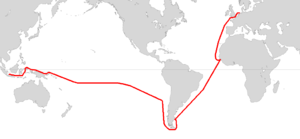
L’histoire de l’Océanie est généralement découpée, par les études historiques, en quatre grandes périodes :
Willem Cornelisz Schouten est un navigateur néerlandais.